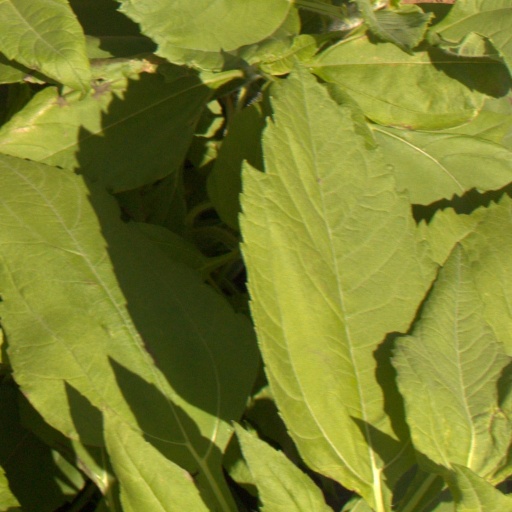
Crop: Jerusalem artichoke